Pat Listach

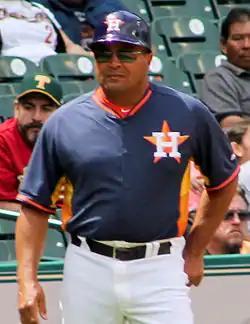
Listach as the third base coach for the Houston Astros in 2014.

Patrick Alan Listach (born September 12, 1967) is an American professional baseball shortstop, coach, and manager. As a player, Listach appeared in Major League Baseball for the Milwaukee Brewers and Houston Astros from 1992 and 1997. He won the American League Rookie of the Year Award in 1992. Listach has also been a major league third base coach and minor league manager.